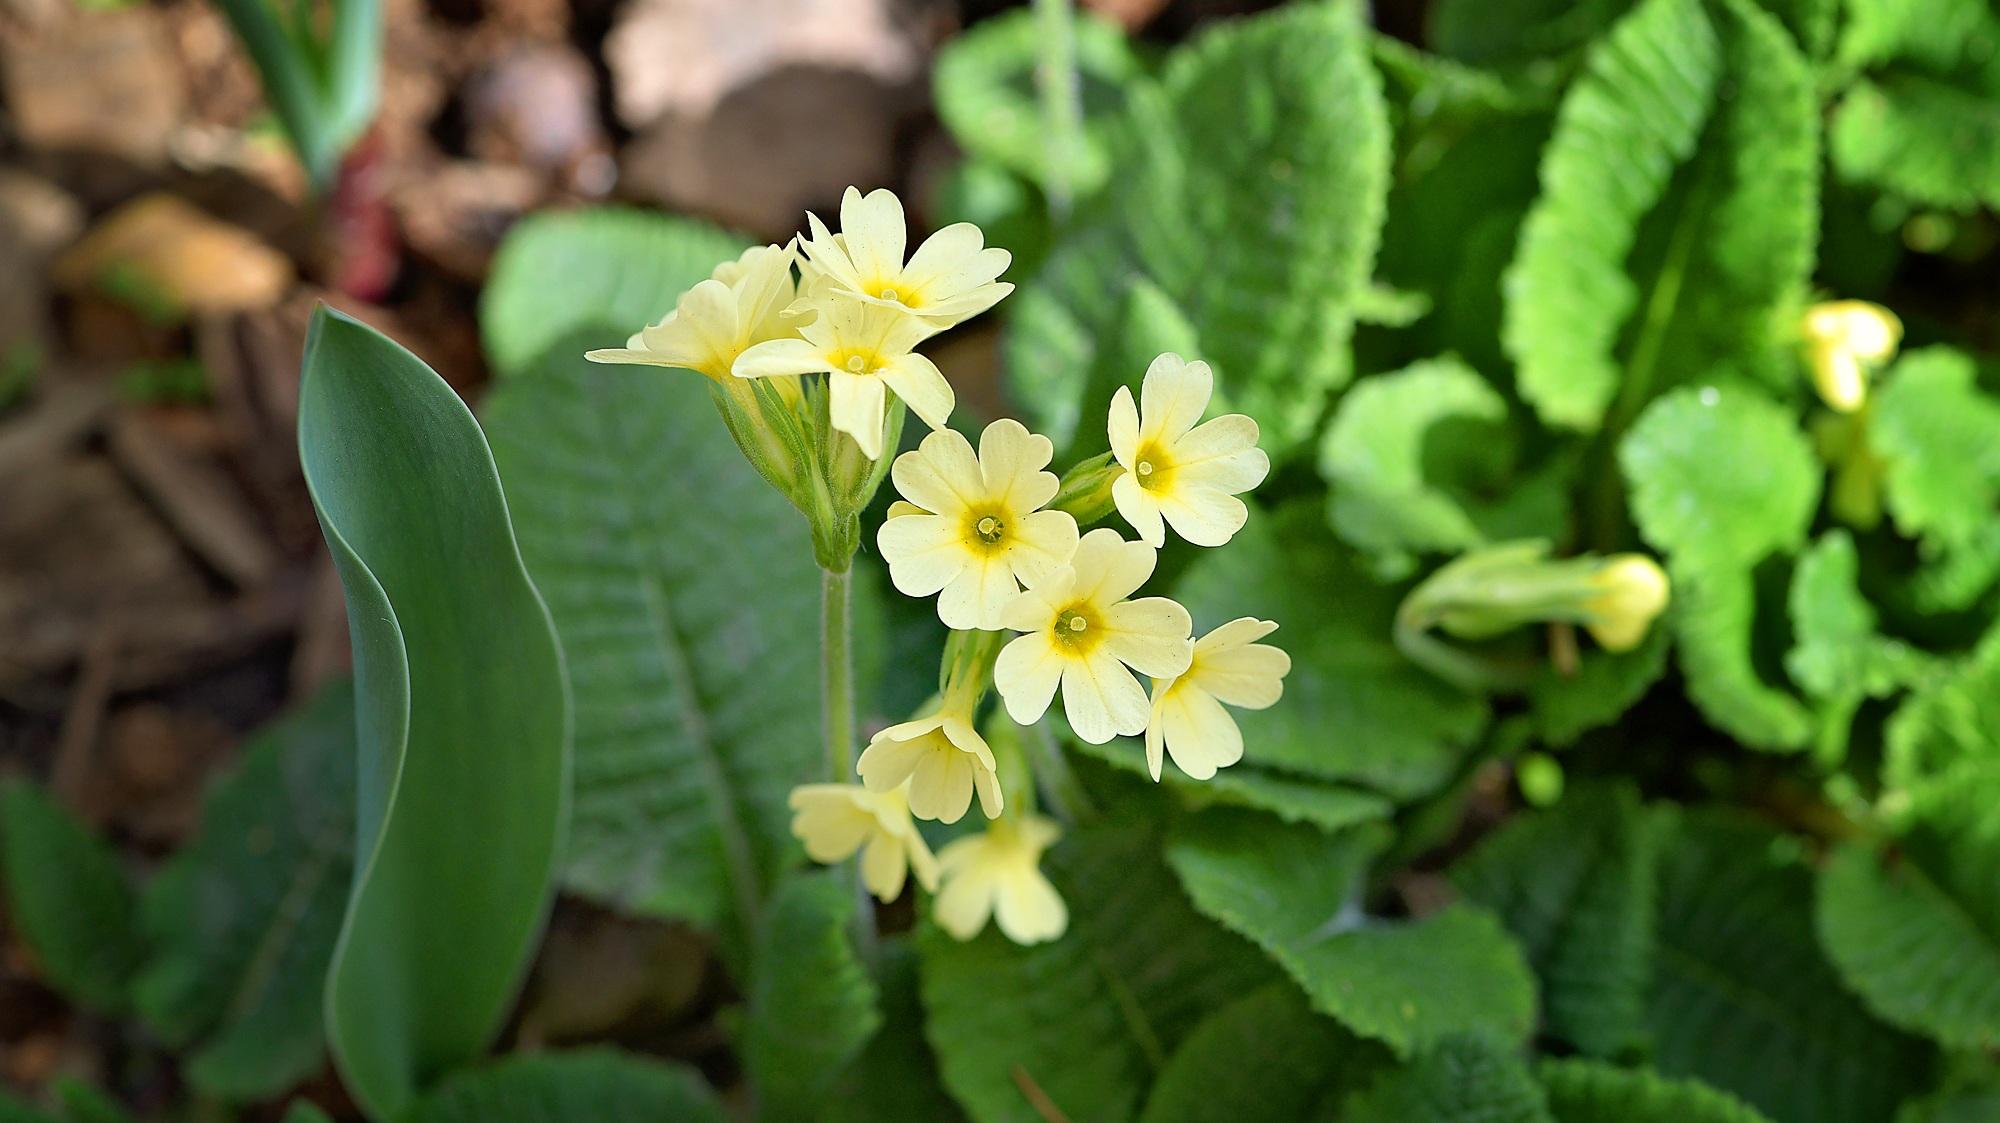
nature, plant, flower, spring, green, botany, yellow, garden, flora, wildflower, flowers, early bloomer, primula, cowslip, macro photography, flowering plant, land plant